Sal Stowers

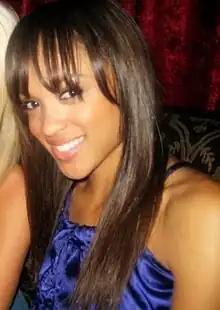
Stowers in May 2008

Saleisha Lashawn Stowers (born January 20, 1986) is an American actress and model. She was cycle 9’s winner of "America's Next Top Model". She portrayed the role of Lani Price on NBC's soap opera "Days of Our Lives".